Adrian Henry Wardle Robinson

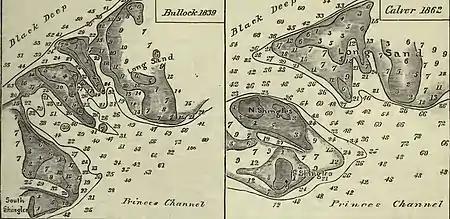
Changes in the Edinburgh Channel in the Thames Estuary between 1839 and 1862. Plans from Tizard (1890) discussed by Robinson in his 1946 paper. The changes continued. The Edinburgh Channel became the Edinburgh Channels when a shoal, Shingles Patch, developed in the middle and divided it in two.

Robinson became a fellow of the Royal Geographical Society in 1945. He then worked as a cartographer in the Hydrographic Office of the Admiralty. In 1946 he prepared a paper describing the changes in the channels and sandbanks of the Thames Estuary, work which foreshadowed his interests in shallow water oceanography and the history of hydrography.